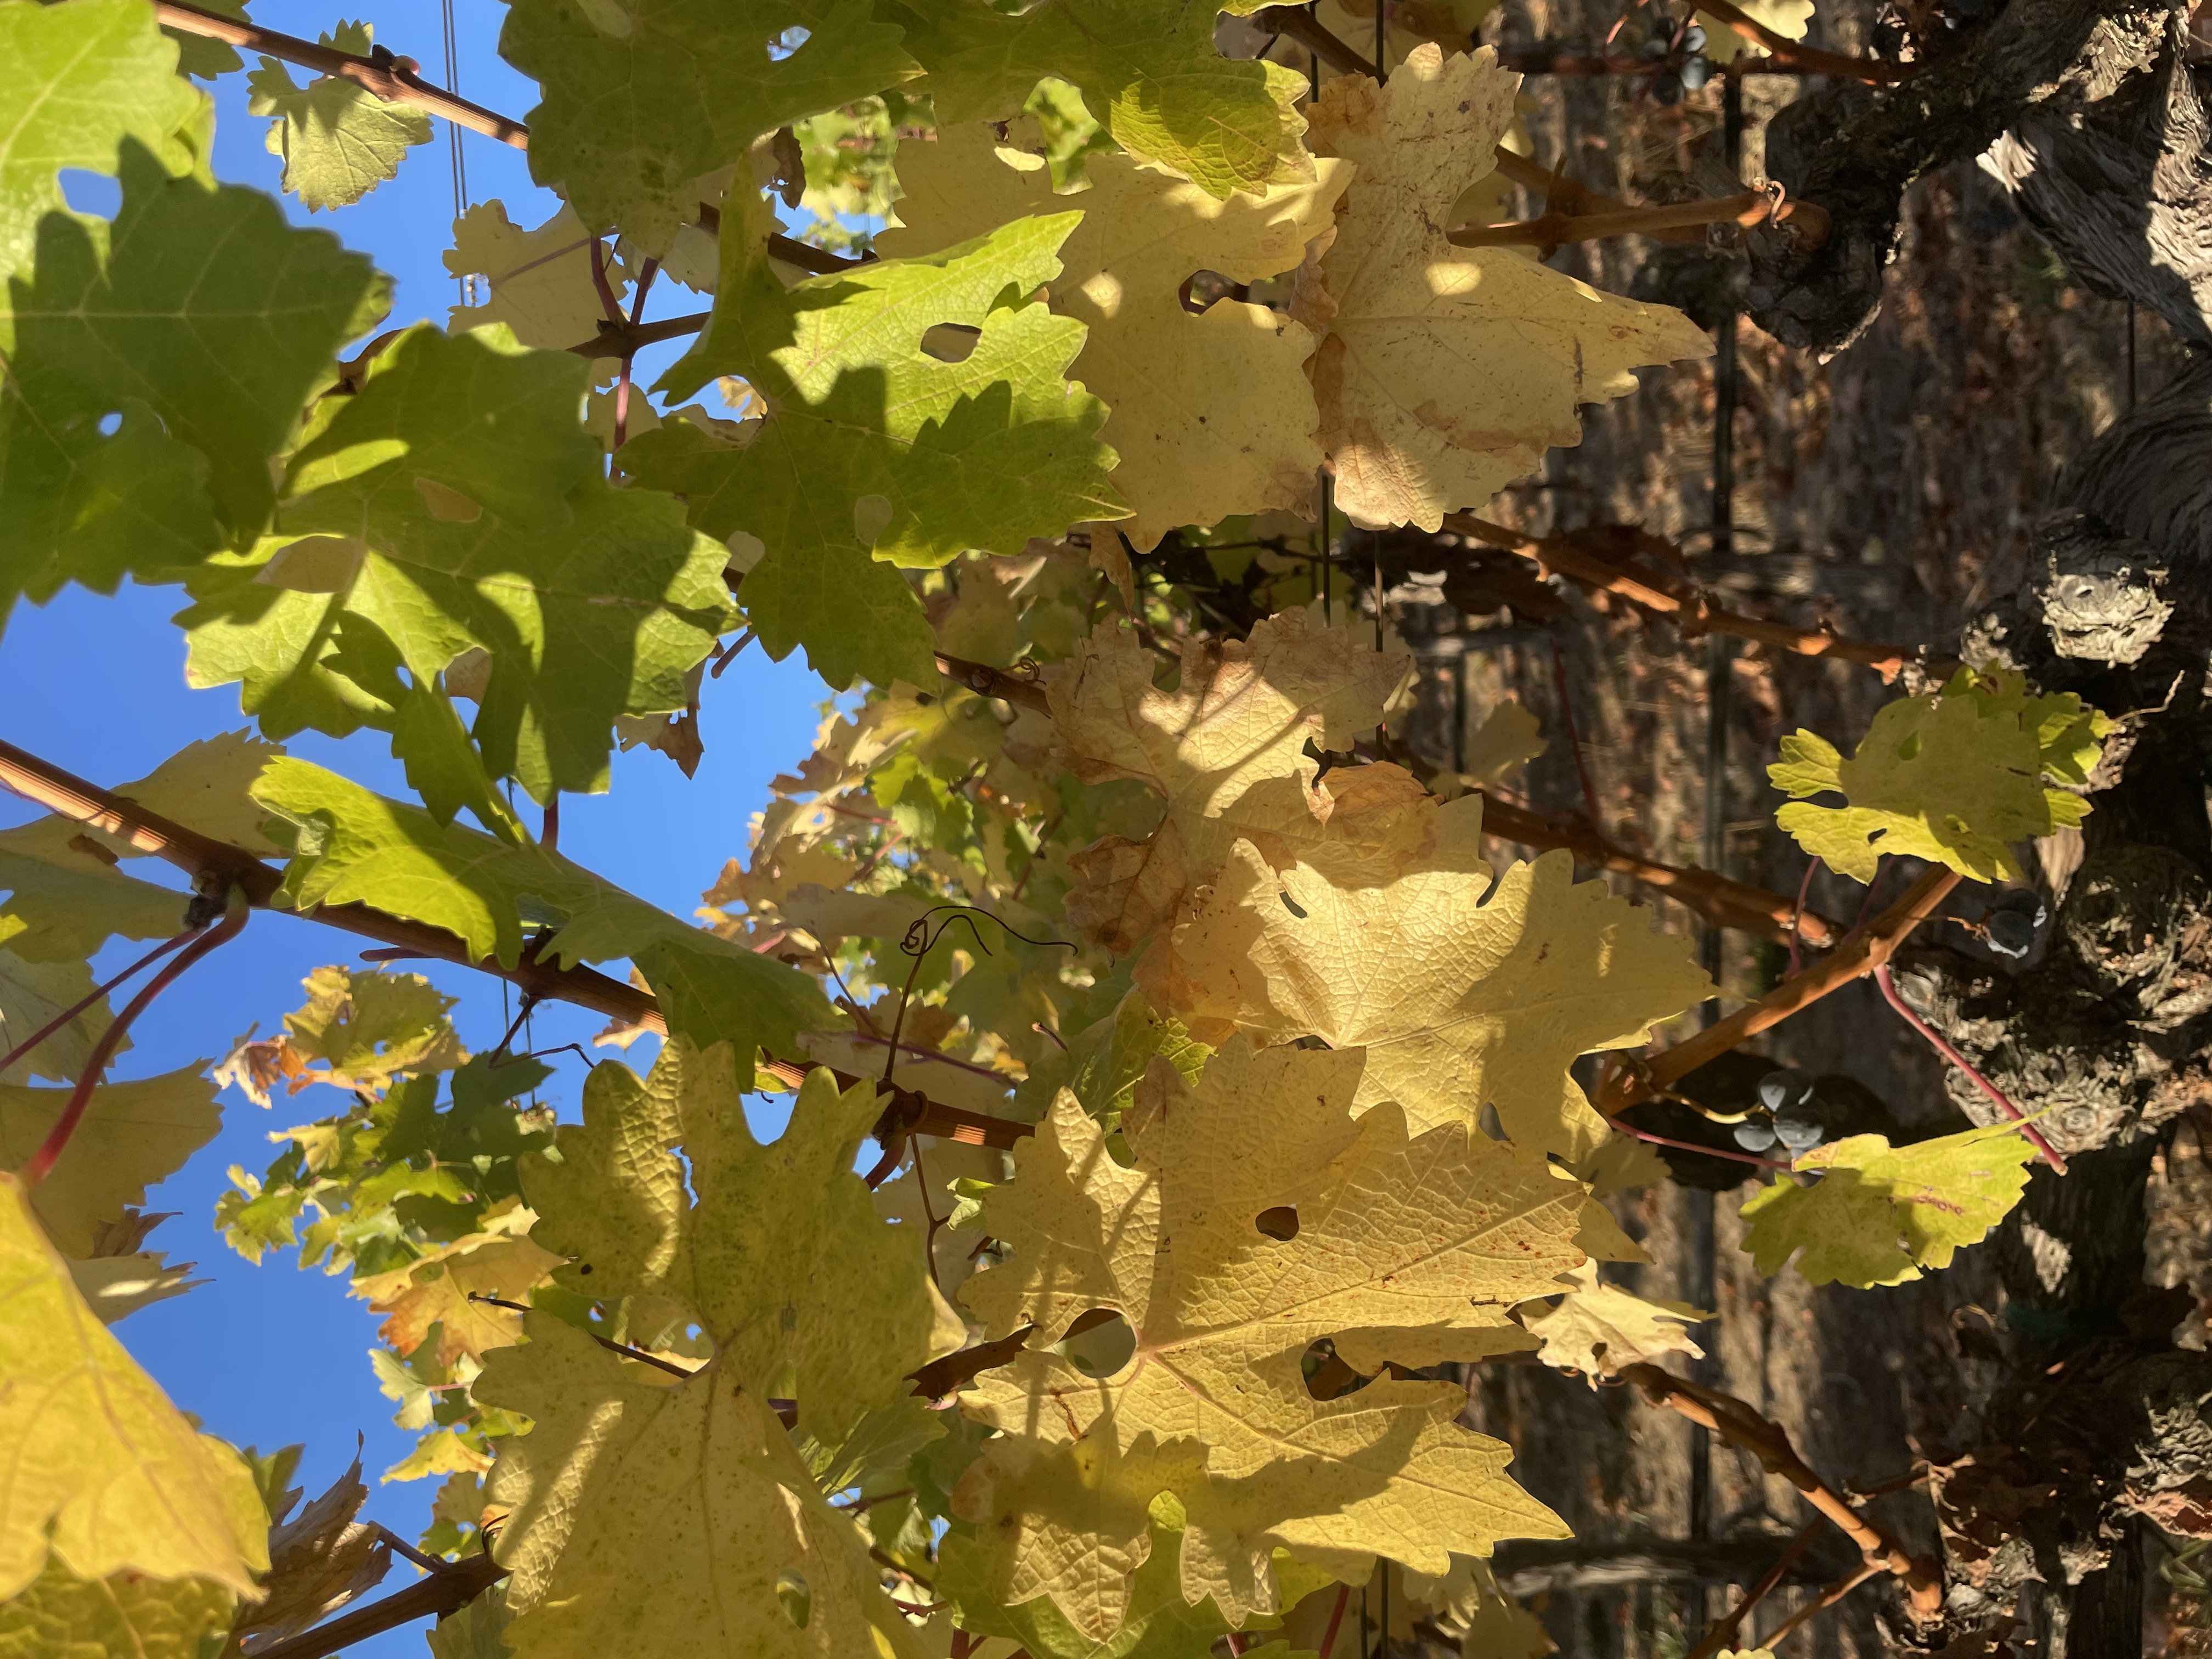
Label: No Virus